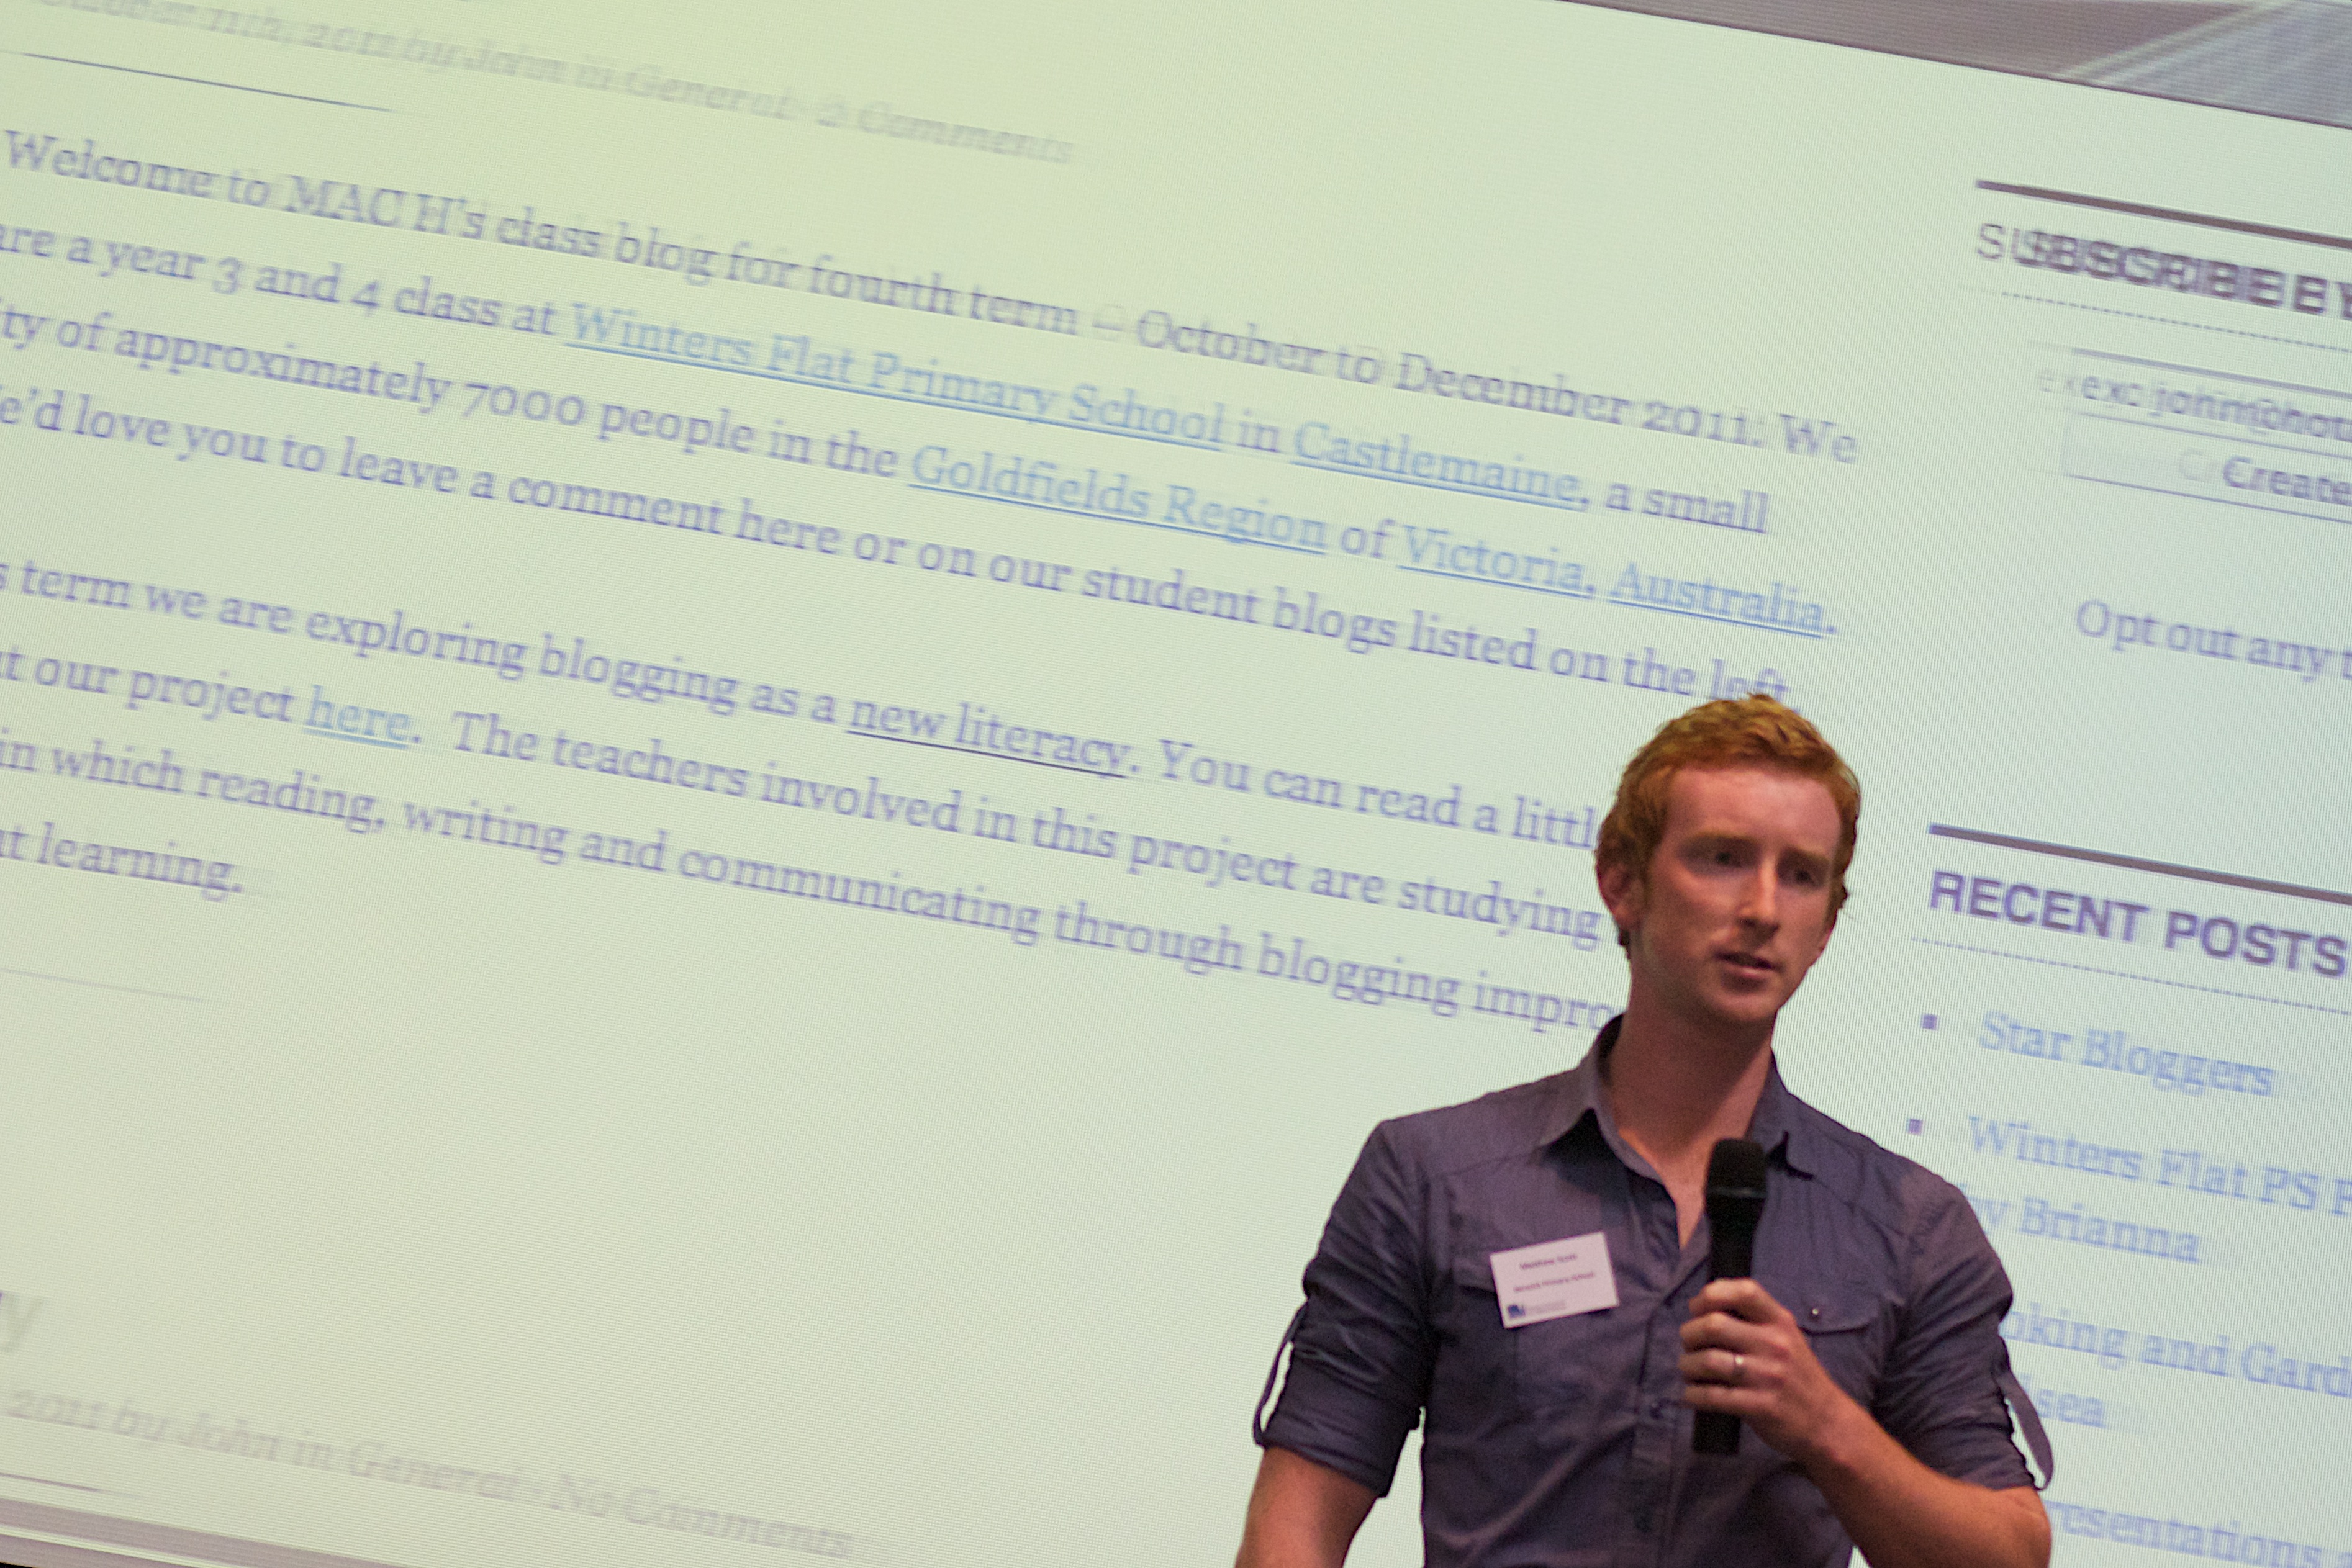
brand, lecture, auodyssey, plpconnectu, presentation, poster session